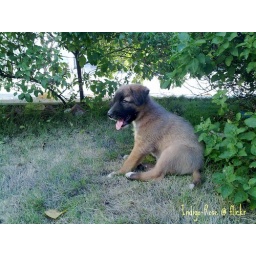
Gordi is one of the seven pups a female street dog gave birth to in our neighborhood.